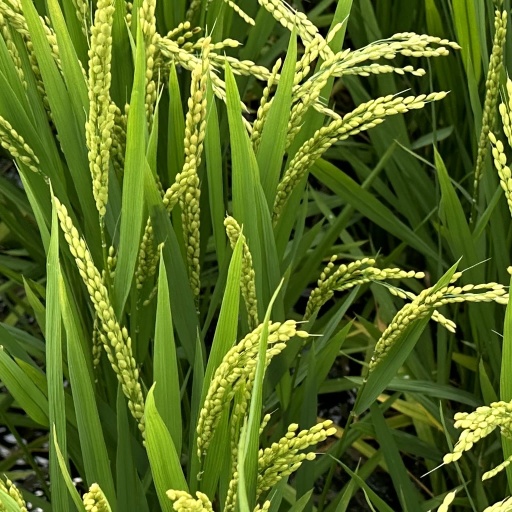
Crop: rice